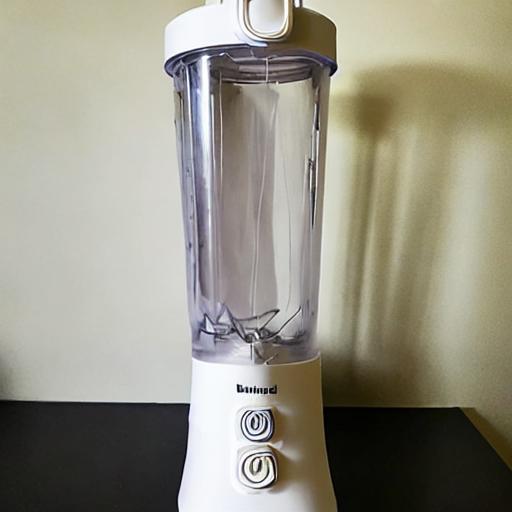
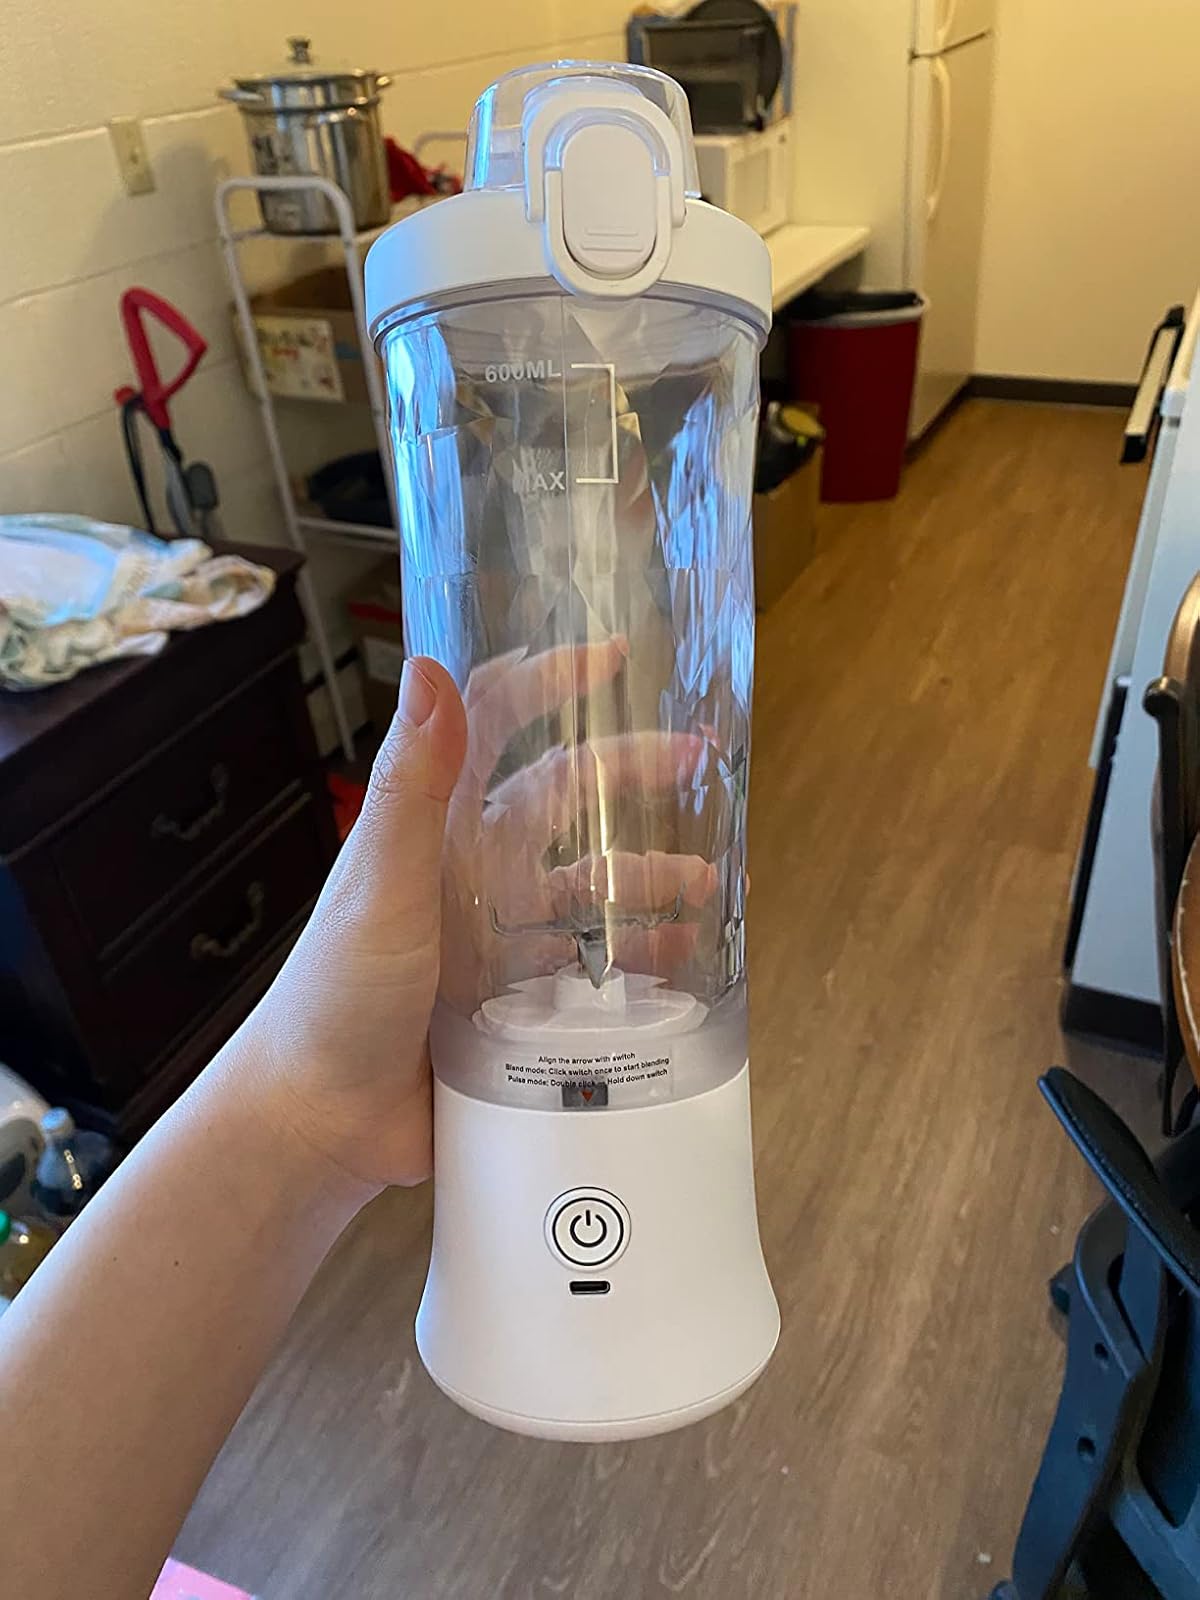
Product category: items_blender
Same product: no